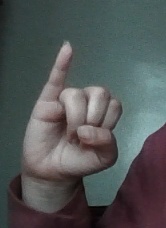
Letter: meem